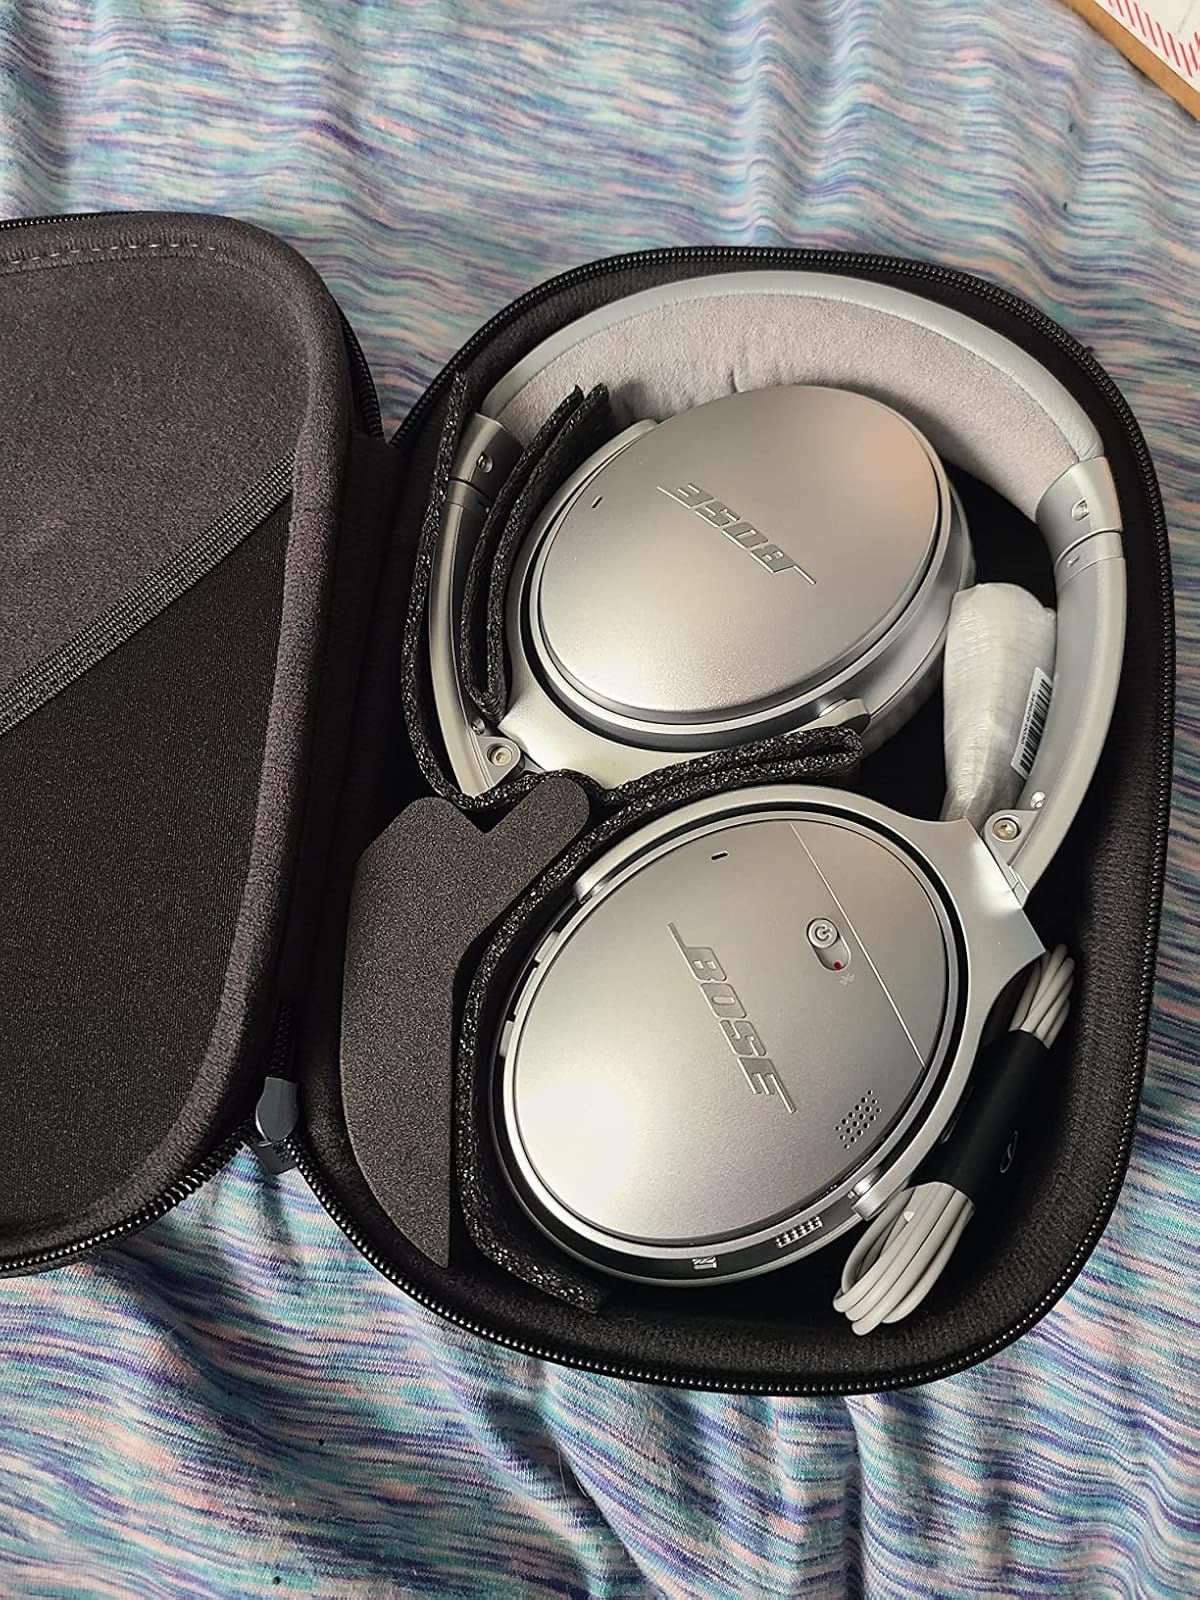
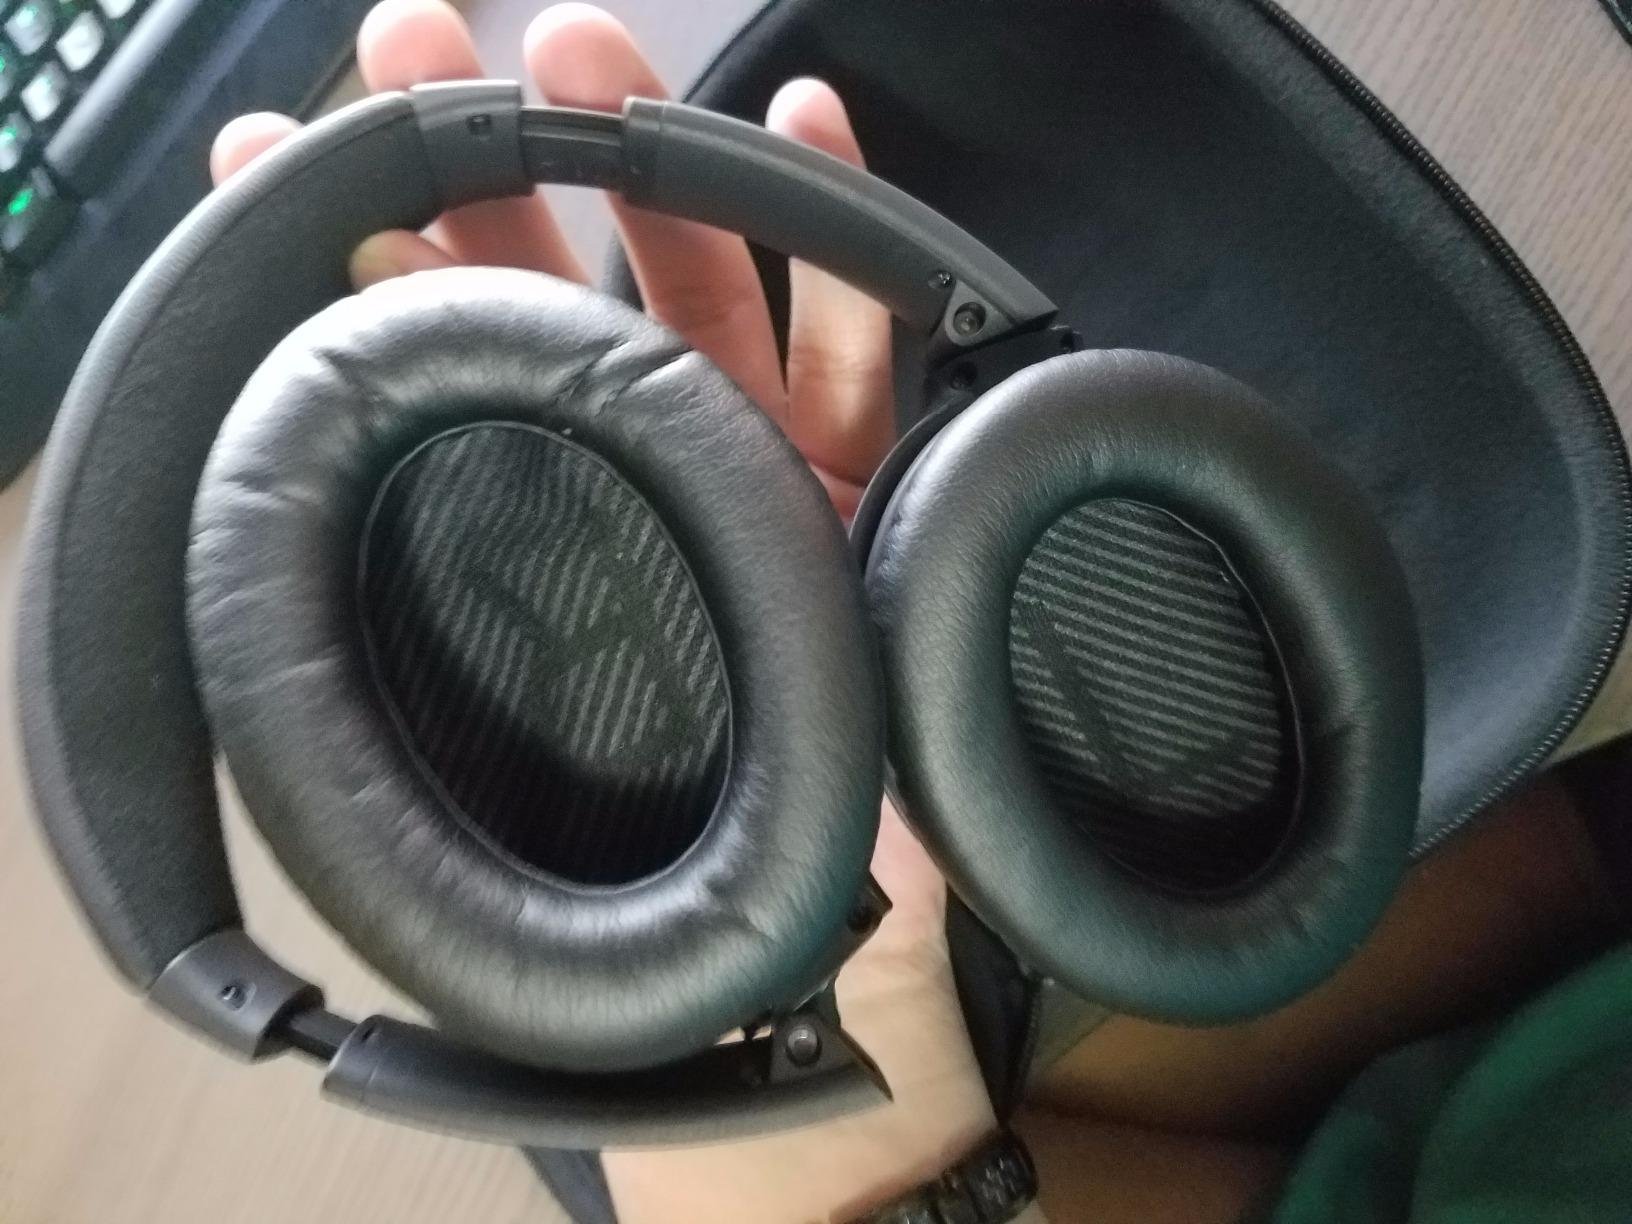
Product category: headphones
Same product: no